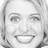
Emotion: surprise